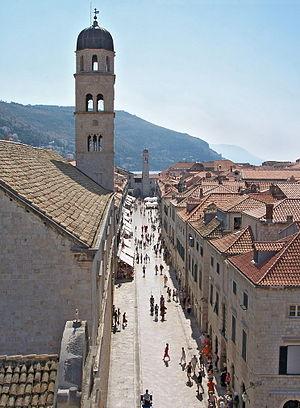
Stradun ou Placa est la rue principale de Dubrovnik, en Croatie. La rue piétonne pavée de calcaire traverse environ 300 mètres de la vieille ville, la partie historique de la ville entourée des remparts de Dubrovnik.